House of Siri Sanga Bo

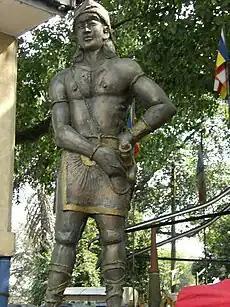

The Last King of this dynasty was Rajasinha I of Sitawaka. He was a warrior and a great king of Sitawaka. He was also the son of Mayadunne. Later, he designated a South Indian, called "Aritta Kivendu" (Mannamperuma Mohottala) as his chief advisor. Kivendu influenced him to be converted to Hinduism. Rajasinha was advised by Kivendu to destroy significant Buddhist sites such as Sigiriya and Sri pada. These attacks caused to a discontent among Buddhist people and prelates about the king. It was one of the main reasons of the decline of the Kingdom of Sitawaka and House of Siri Sanga Bo. Because of his actions Buddhists led a rebellion against Rajasinha. He suppressed the rebellion and the leaders who supported the rebellion were caught. Most of them were Buddhist prelates. Over hundreds of Buddhist monks (with the chief prelate of Sitawaka) were killed by Rajasinha. These acts created a huge resentment among the Buddhists and the King.